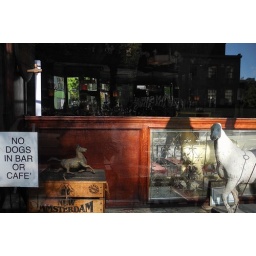
no dogs in bar or cafe